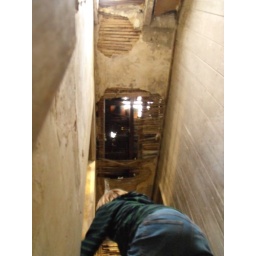
A ruined house and barn somewhere in Lincolnshire